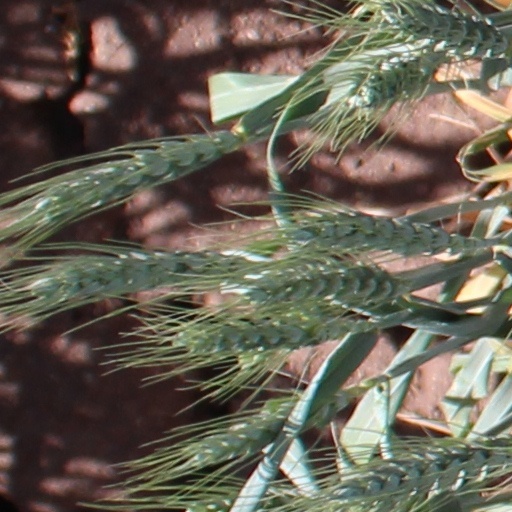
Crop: wheat